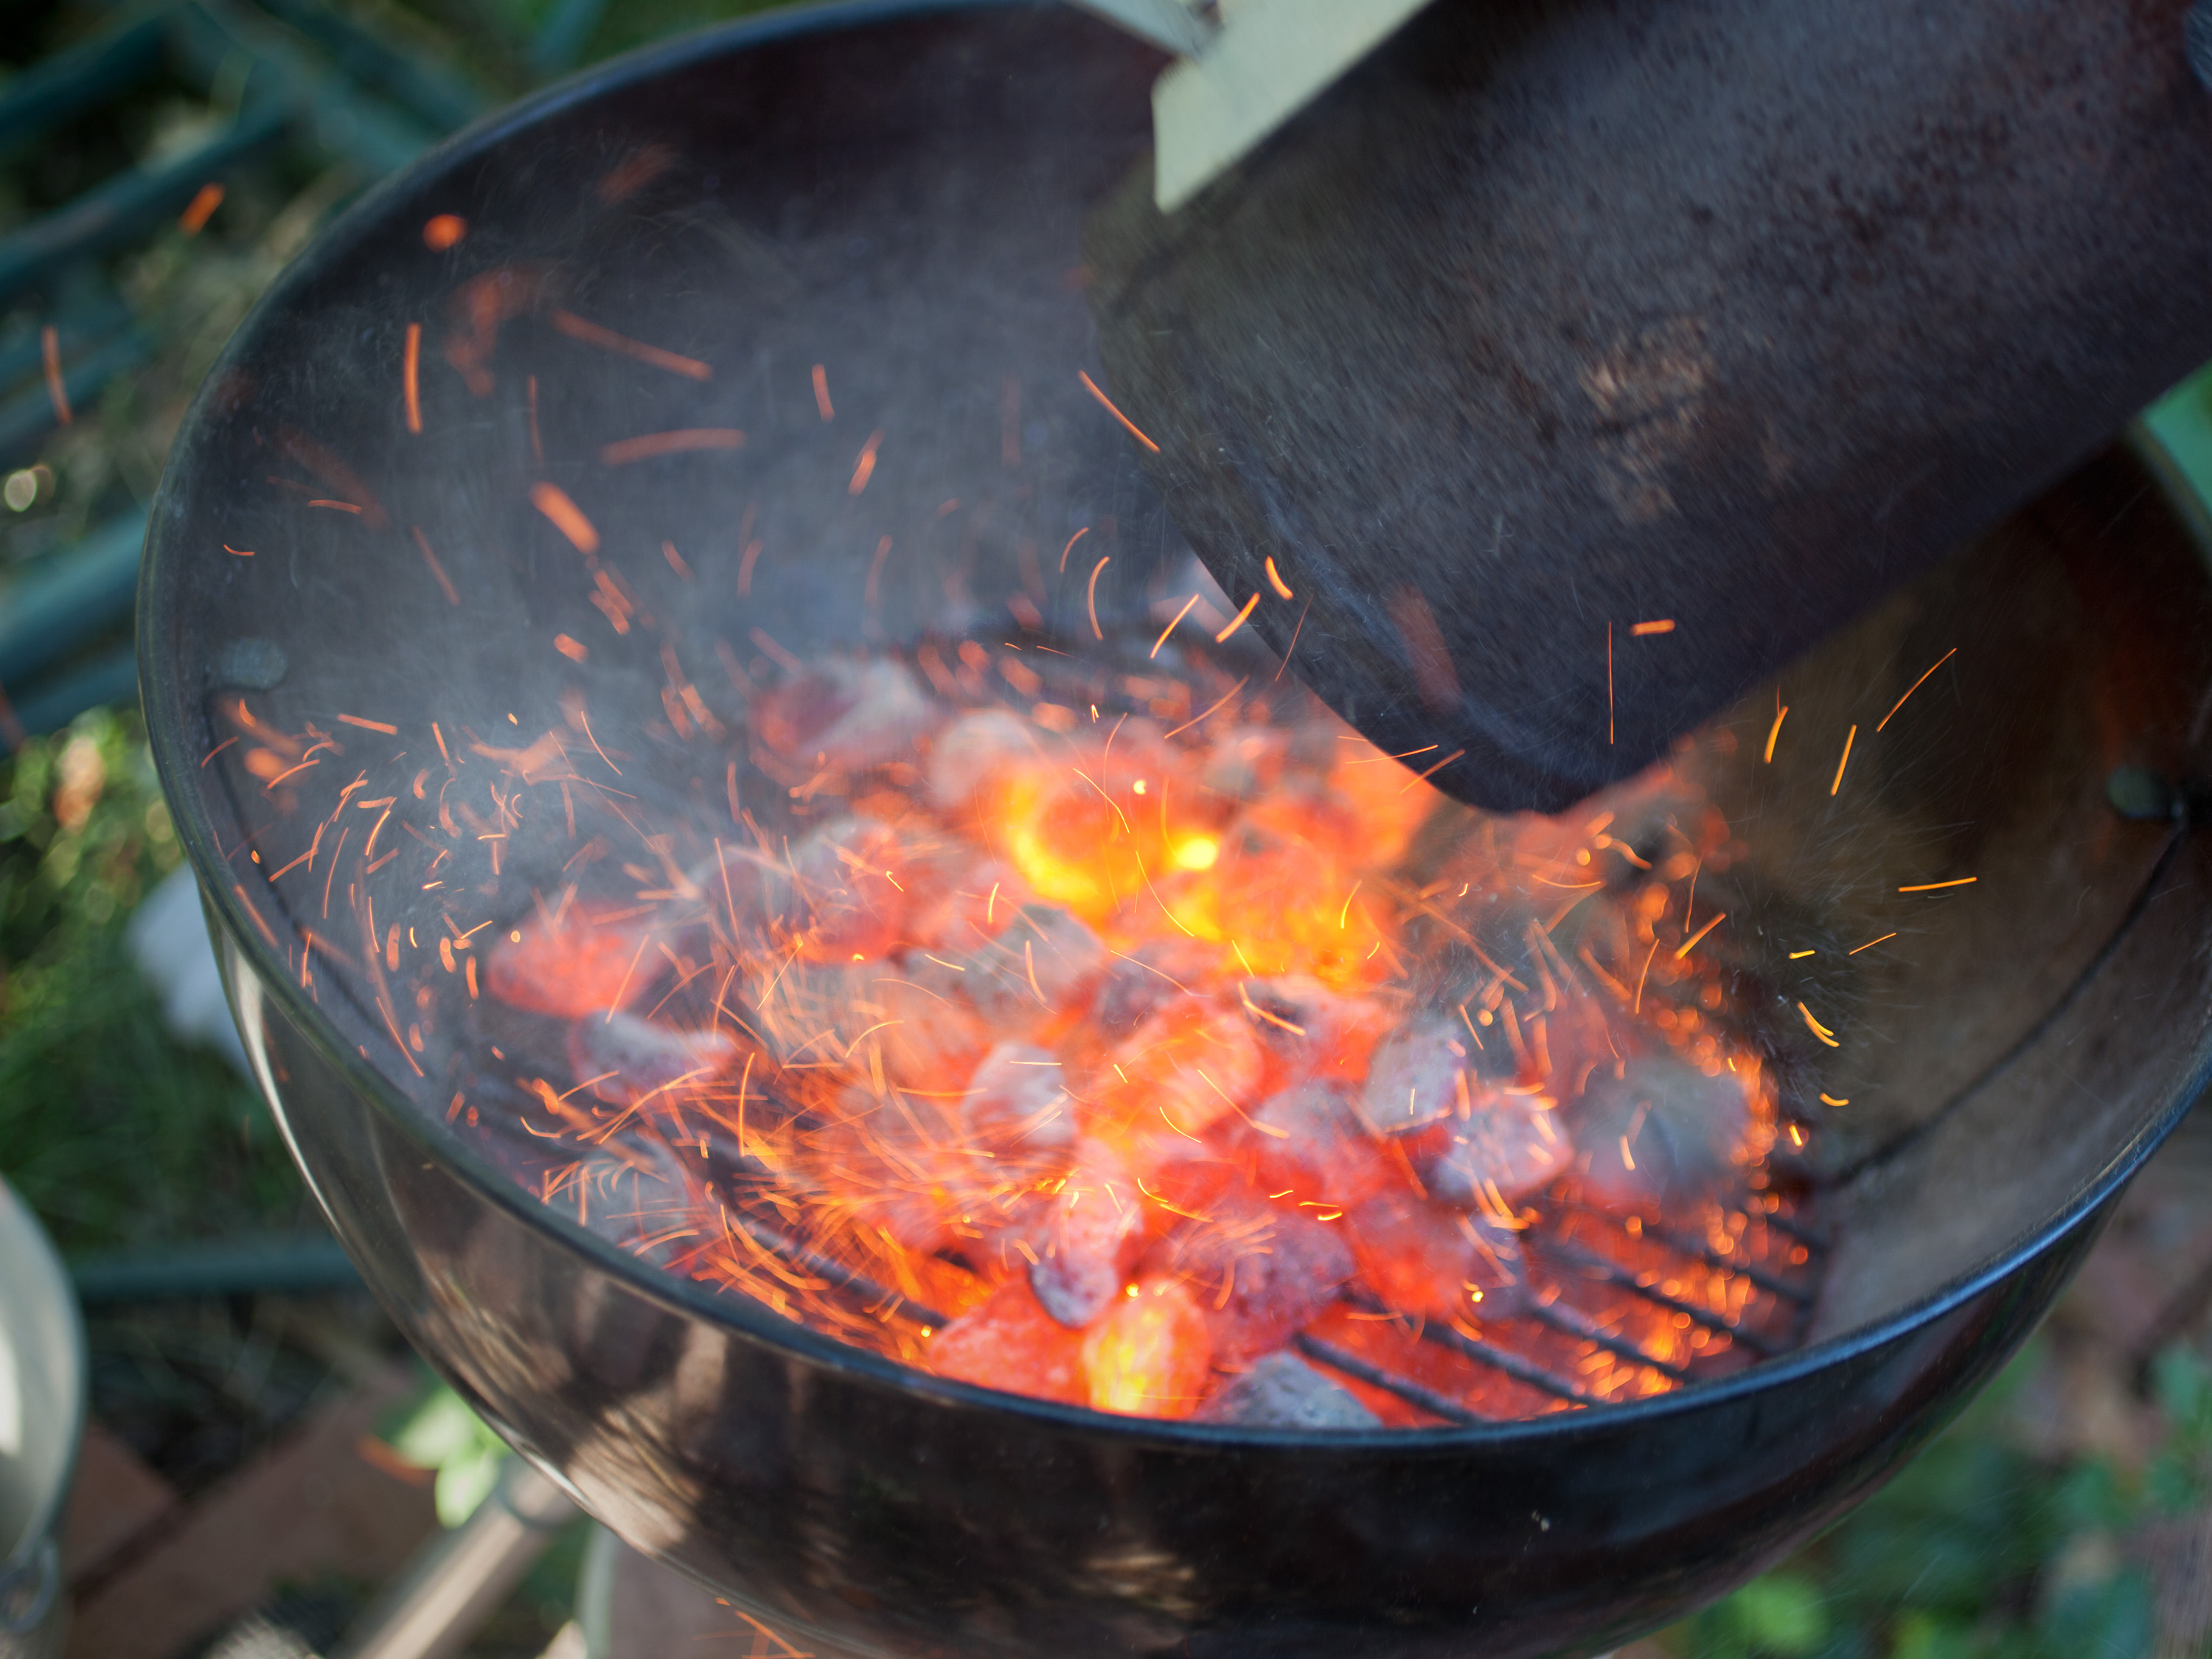
food, cooking, color, bbq, fire, glow, california, heat, cook, grill, charcoal, thermalradiation, sacramento, blackbodyradiation, incandescent, embers, macro photography, weber, planckslaw, wiensdisplacementlaw, babicue